Joaquín Clausell

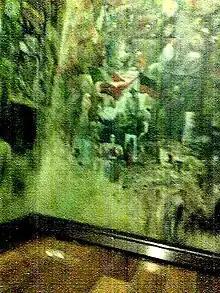
Mural work in Clausell's studio

During this time as well he married Angela Cervantes, the sister of Antonio Cervantes, who had helped Clausell economically during his exile. The family was descended of the Counts of Santiago de Calimaya and Clausell moved into the family residence which today is the Museum of the City of Mexico. The family had managed to conserve enough of their fortune to still live comfortably and eventually Angela inherited the mansion. The couple had four children: Angela, Dolores, Estella and Joaquín.